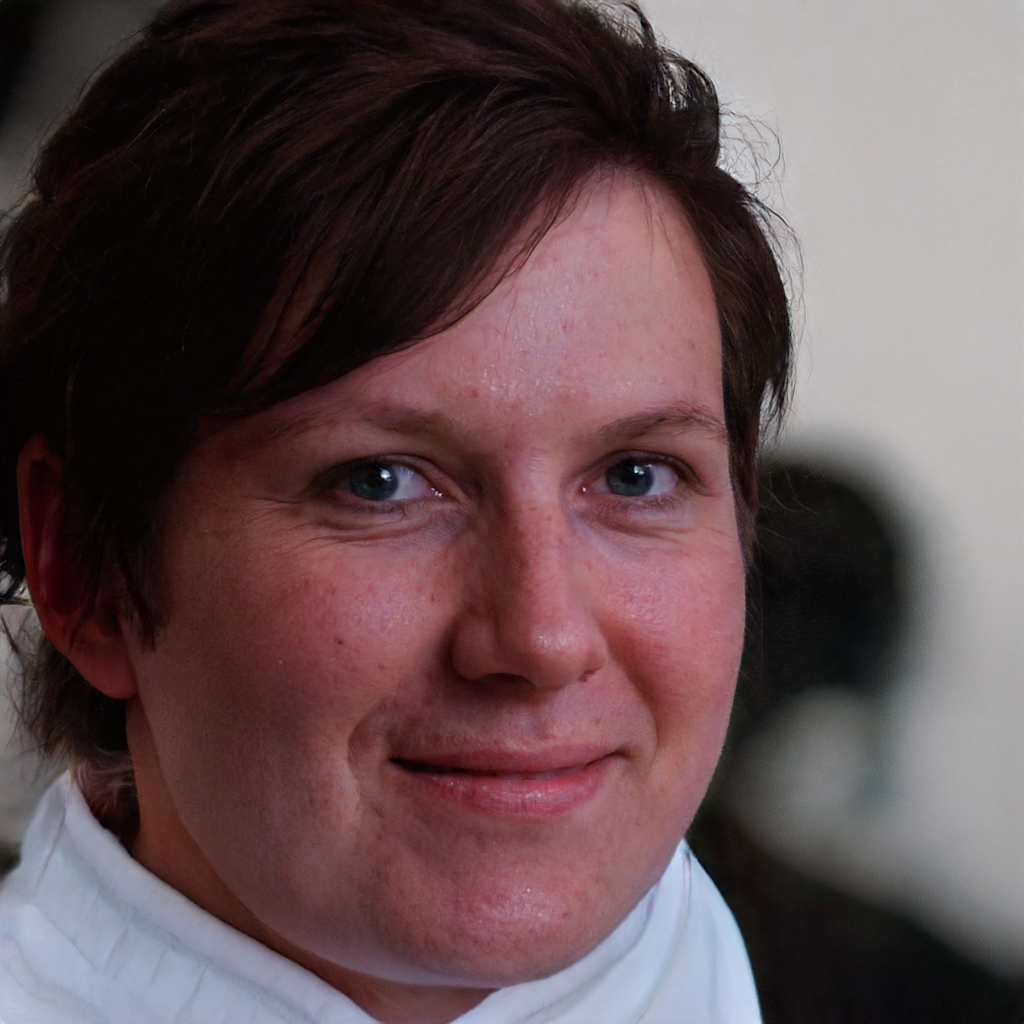
Gender: Female